Pay Me!

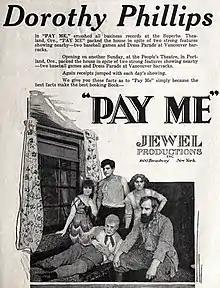
Trade advertisement

Pay Me! is a 1917 American silent drama film directed by Joe De Grasse and starring Lon Chaney, Dorothy Phillips, and William Stowell. In the United States, the film is also known as "The Vengeance of the West". The screenplay was written by Bess Meredith, based on a story by Joe De Grasse. This film was Universal Pictures' first "Jewel Production" release (big budget). Once considered to be a lost film, an incomplete (23-minute) print was rediscovered in the Gosfilmofond archive in Russia in 2019. A still exists showing Lon Chaney in the role of the villainous Joe Lawson.